STV Group

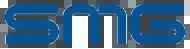
SMG's last logo before rebrand

Scottish Television began broadcasting in August 1957. The company changed its name to Scottish Media Group in 1996 when it acquired Caledonian Publishing, owners of Glasgow-based newspapers "The Herald" and "Evening Times" (both of which have since been sold). It went on to acquire the ITV licence holder for the North of Scotland, Grampian Television, in June 1997. In August 1997 the company acquired a 15% stake in UTV, Northern Ireland. In 1999 it launched a new Sunday broadsheet newspaper, the "Sunday Herald". The company was renamed "SMG plc" in 2000, by which time it had expanded further through the acquisitions of Primesight (outdoor advertising), Pearl & Dean and Ginger Media Group, which included Ginger Television and the original Virgin Radio UK radio station. Talks were also held which could have led to Border Television and Ulster Television being bought, but they came to nothing.